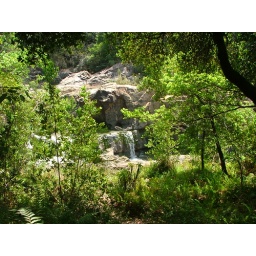
White water from a resting spot next to the Crocodile river in Nelspruit Botanical Gardens